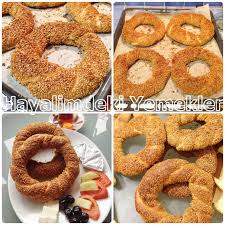
Yemek: simit